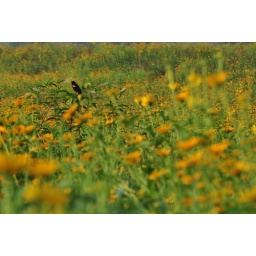
red winged black bird in a sea of yellow